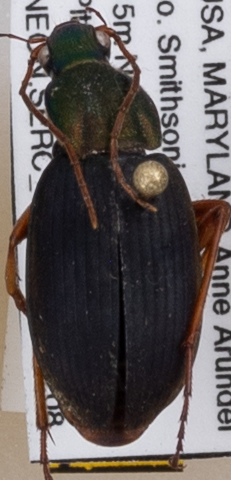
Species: Chlaenius aestivus
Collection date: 2021-07-08
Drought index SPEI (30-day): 1.084
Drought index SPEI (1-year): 2.09
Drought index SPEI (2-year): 1.498